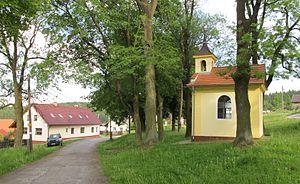
Křešín est une commune du district de Příbram, dans la région de Bohême-Centrale, en République tchèque. Sa population s'élevait à 136 habitants en 2020.